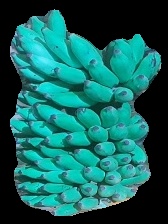
Variety: elakki-bale
Grade: grade2